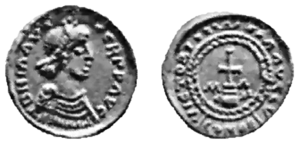
Denier du roi Clotaire Ier. Figure de la culture médiévale allemande en images et en mots du Dr Paul Herre, Verlag Quelle &amp